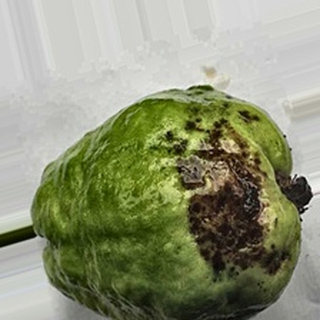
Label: guava_anthracnose